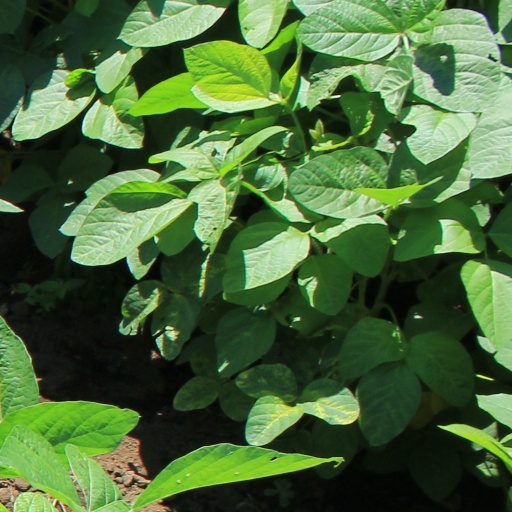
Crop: soybean